Polar stratospheric cloud

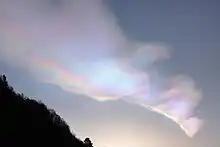
Polar stratospheric clouds over Western Norway

A polar stratospheric cloud (PSC) is a cloud that forms in the winter polar stratosphere at altitudes from . They are best observed during civil twilight, when the Sun is between 1° and 6° below the horizon, as well as in winter and in more northerly latitudes. One main type of PSC is composed of mostly supercooled droplets of water and nitric acid and is implicated in the formation of ozone holes. The other main type consists only of ice crystals, which are not harmful. This type of PSC is also called nacreous (from "nacre", or mother of pearl), due to its iridescence.